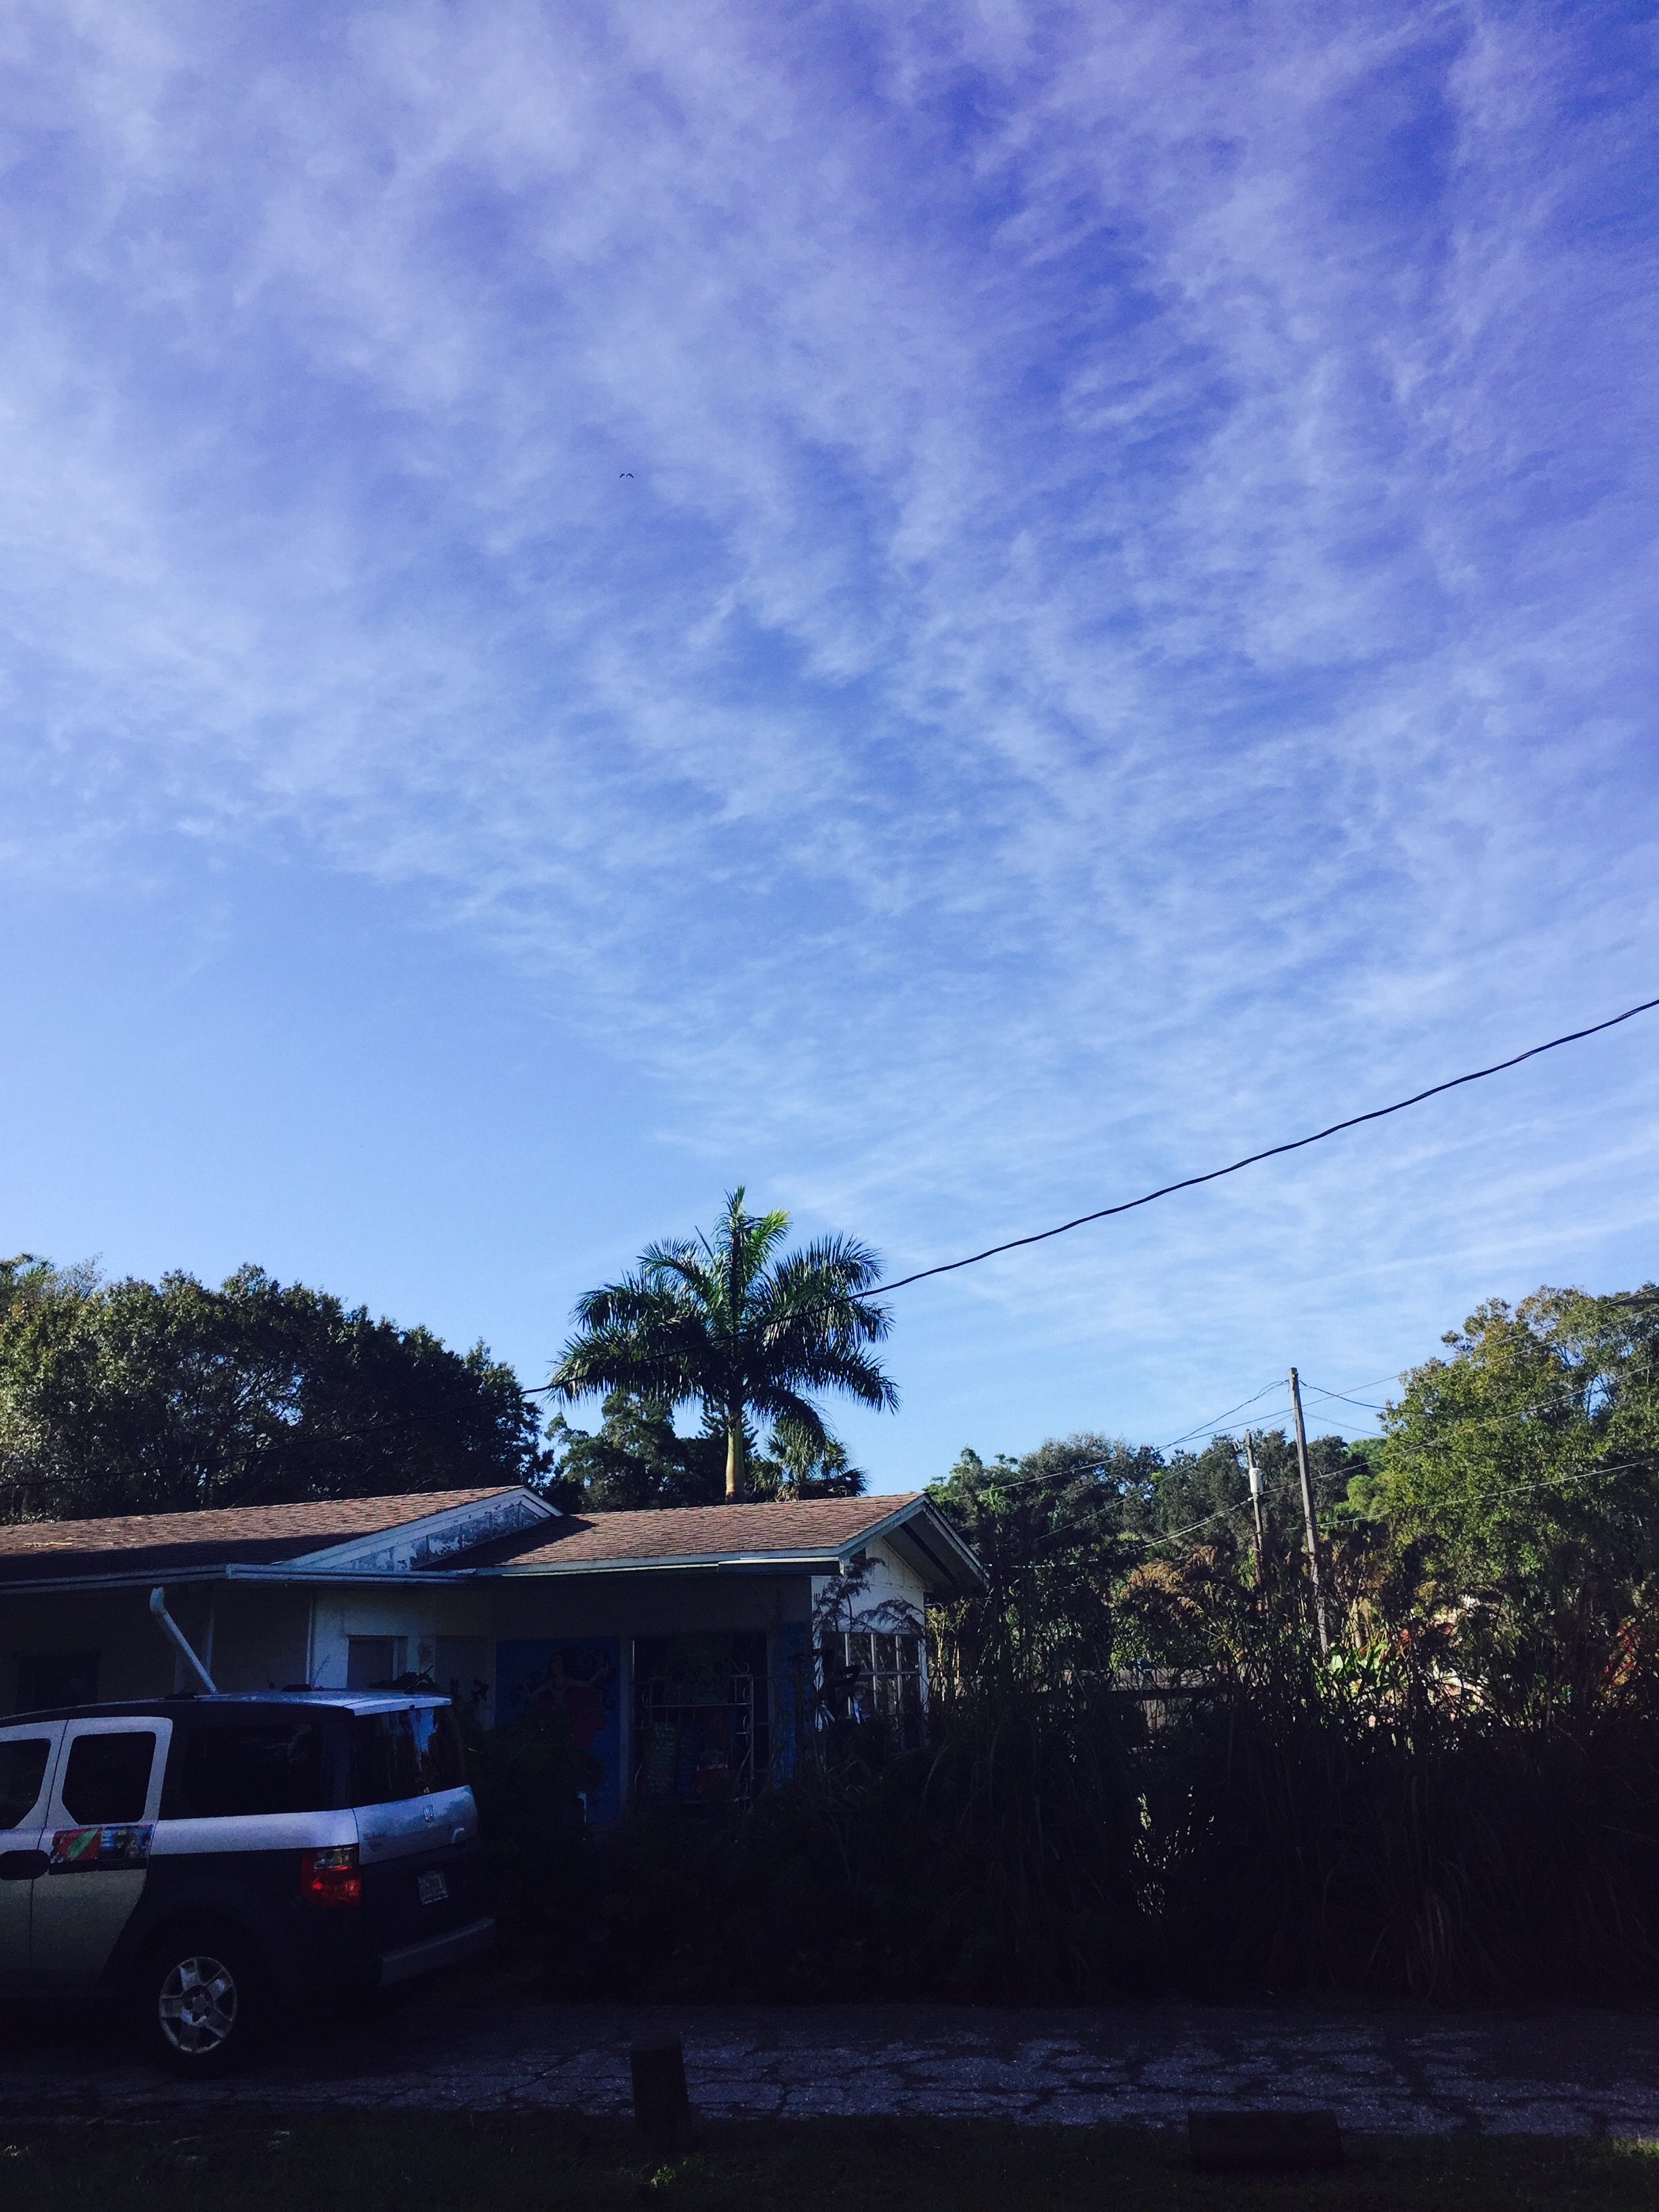
tree, nature, cloud, sky, house, morning, dusk, evening, reflection, rural area, meteorological phenomenon, atmosphere of earth, woody plant